Port Phillip Channel Deepening Project

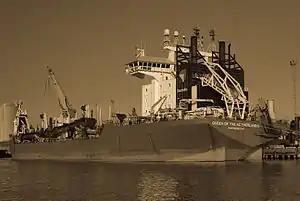
The Queen of the Netherlands docked at the Port

Contaminated dredged material from the Port Melbourne, Williamstown and Yarra River channels was disposed of in the existing Port of Melbourne Dredge Material Ground (DMG), which covers an area of about (or approximately 0.48% of the total bay area). The site was expected to be extended to the south by an area of (or approximately 0.14% of the bay) to accommodate the dredged material volumes as a result of the dredging project as well as to accommodate dredged material volumes from future maintenance dredging.